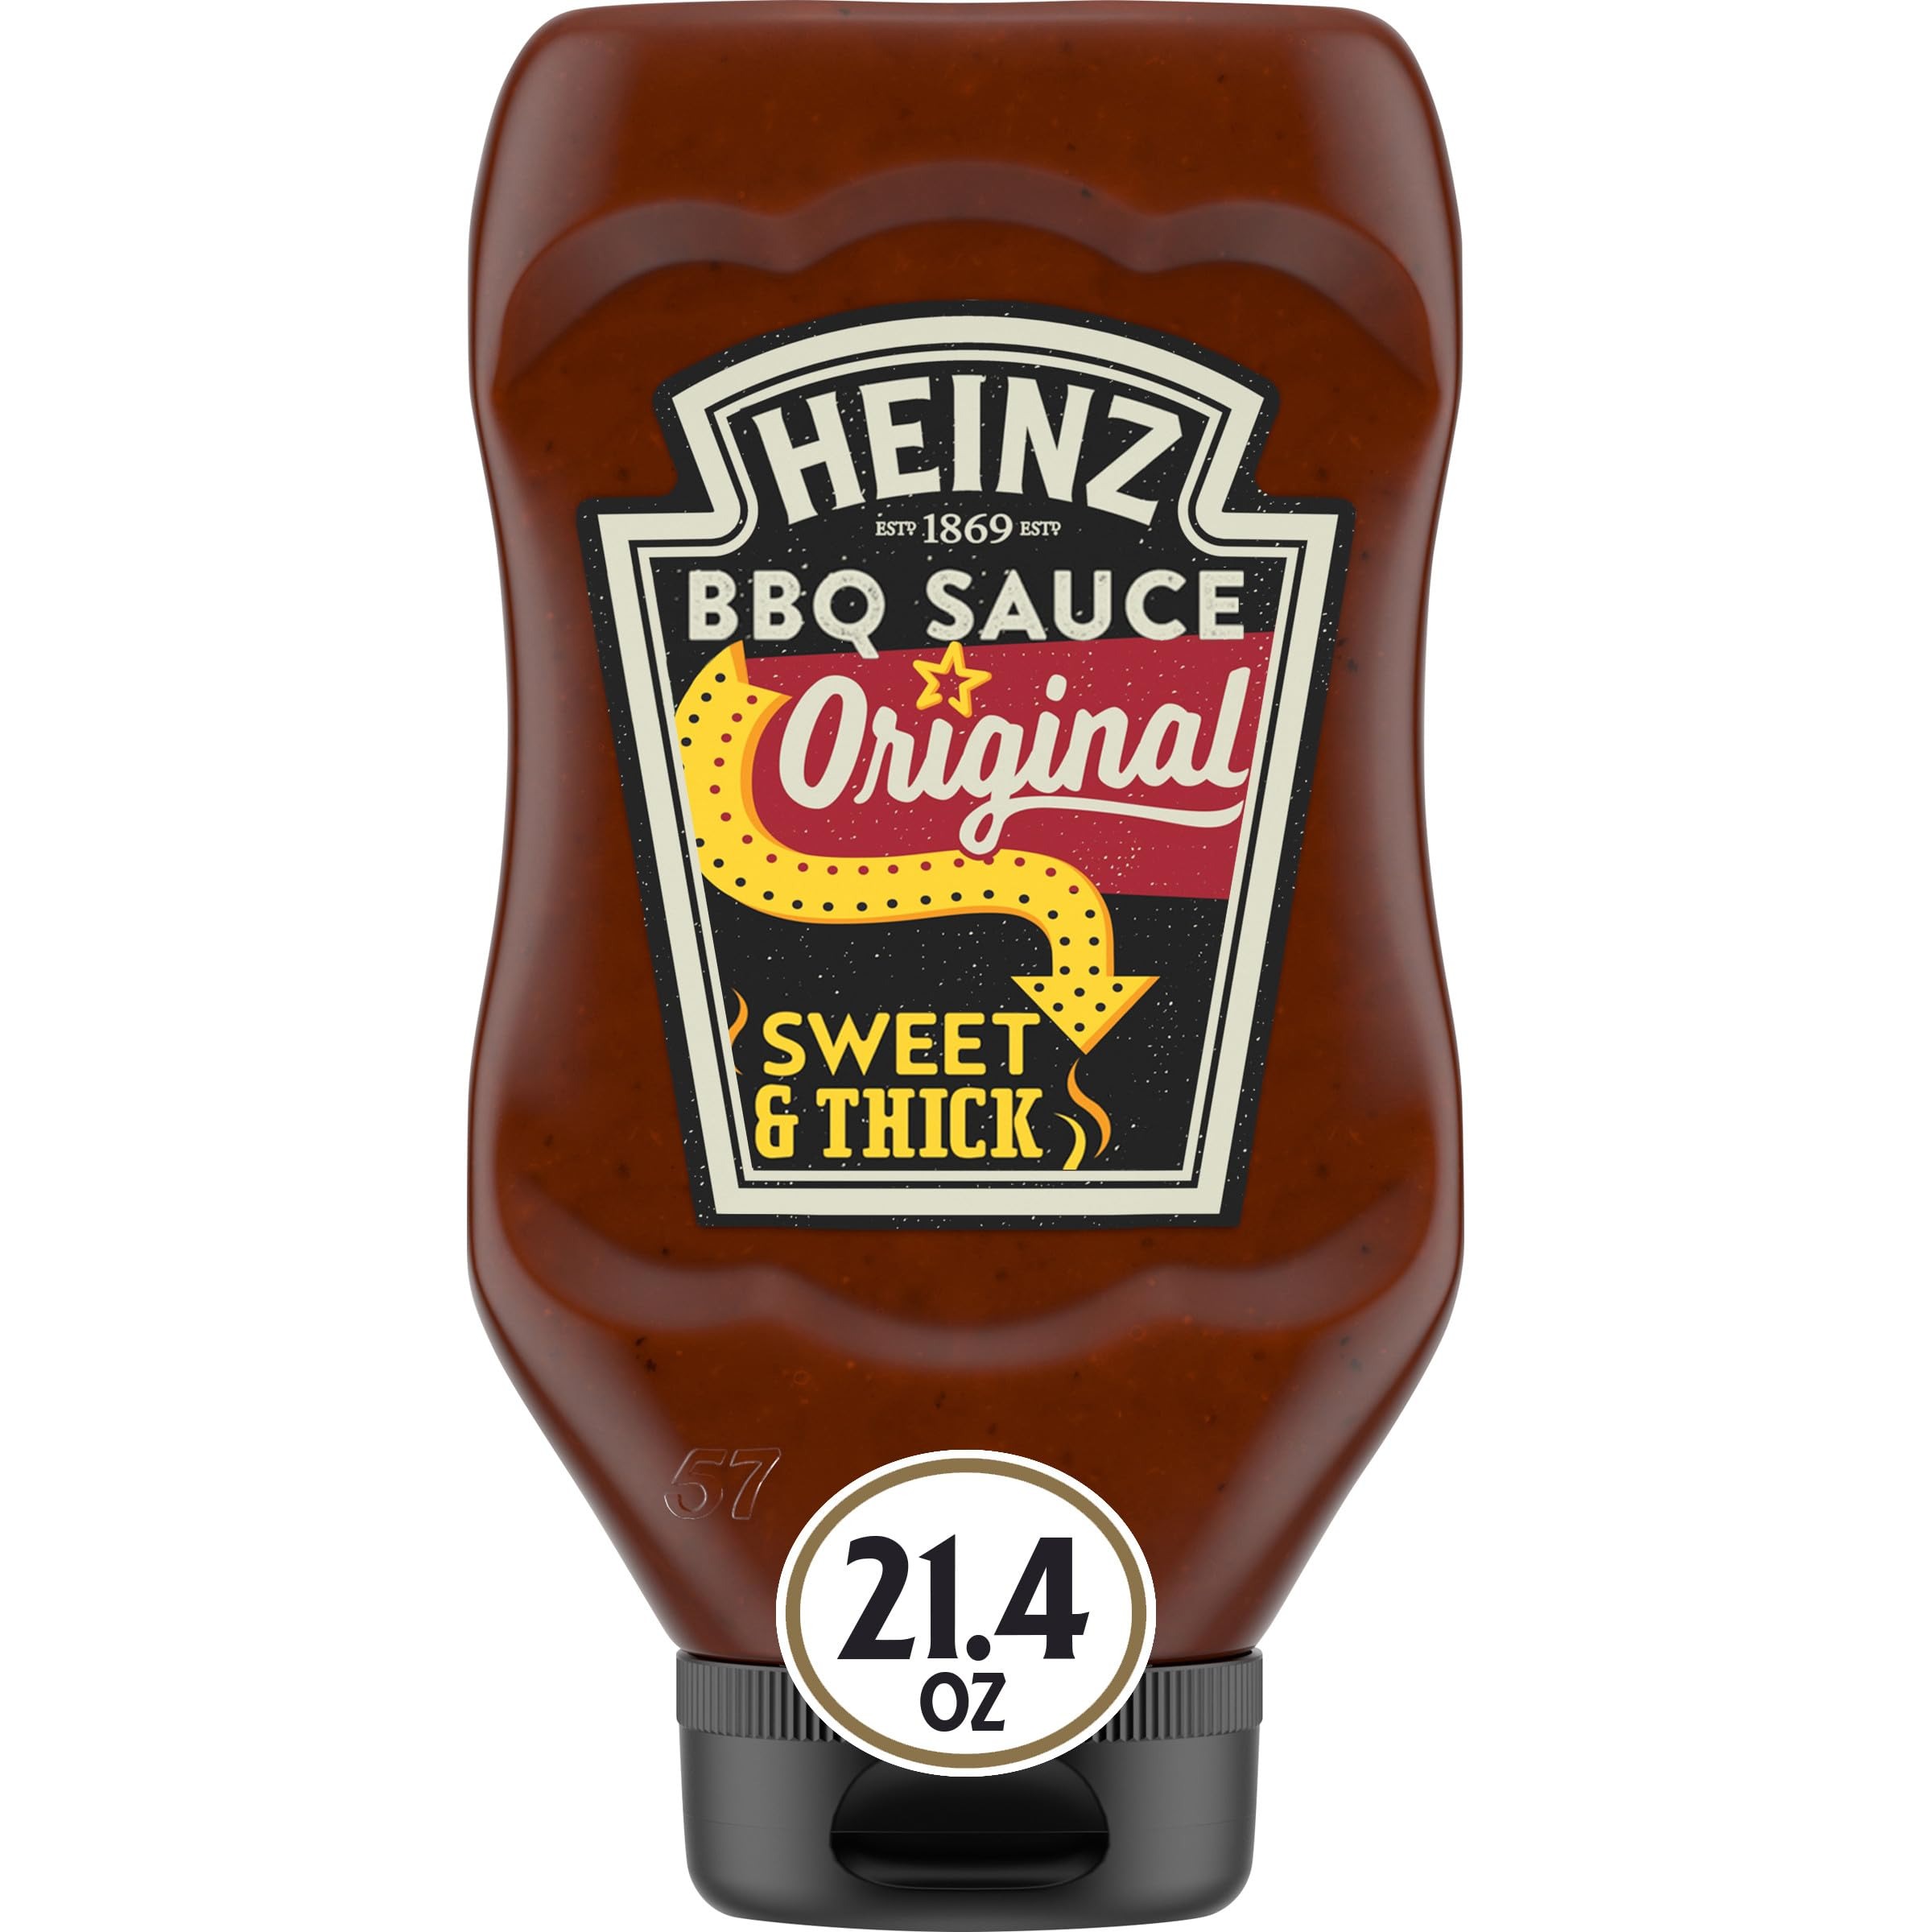
Item Name: Heinz Original Sweet & Thick BBQ Sauce (21.4 oz Bottles, Pack of 6)
Bullet Point 1: HEINZ ORIGINAL SWEET & THICK BARBECUE SAUCE: Six 21.4 oz bottles of Heinz Original Sweet & Thick Barbecue Sauce
Bullet Point 2: IDEAL FOR DIPPING, TOPPING & MARINATING: Heinz Original Sweet & Thick Barbecue Sauce is a flavorful choice for dipping, topping or marinating your favorite foods
Bullet Point 3: GREAT FOR WINGS, RIBS & MORE: Our thick BBQ sauce is great for wings, ribs, pulled pork, chicken, burgers and more
Bullet Point 4: ONE-OF-A-KIND FLAVOR: Made with cane sugar and blackstrap molasses for a one-of-a-kind sweet flavor
Bullet Point 5: 80 CALORIES PER SERVING: Contains 80 calories per serving
Bullet Point 6: NO HIGH-FRUCTOSE CORN SYRUP: Our sweet and thick barbecue sauce is made with no high-fructose corn syrup
Bullet Point 7: STOCK UP: Stock up on your favorite condiment with 6 inverted squeeze bottles of BBQ sauce
Bullet Point 8: CERTIFIED KOSHER: Great for those keeping Kosher
Value: 128.4
Unit: Ounce

Price: 21.465